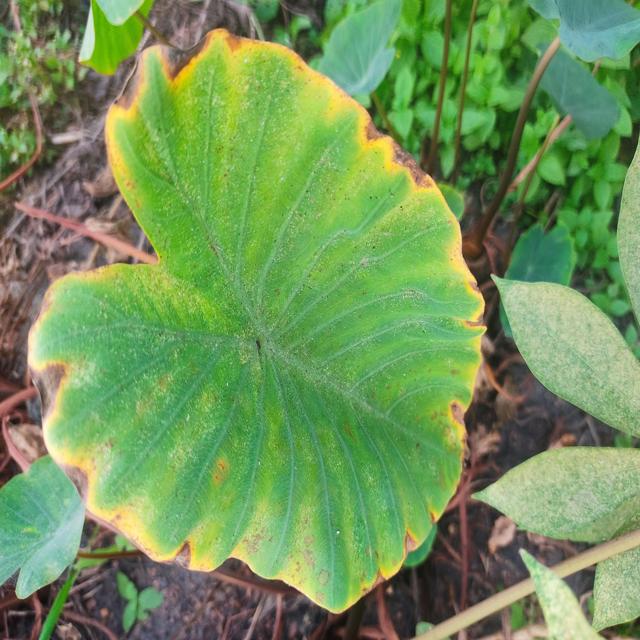
Label: Mid_Blight